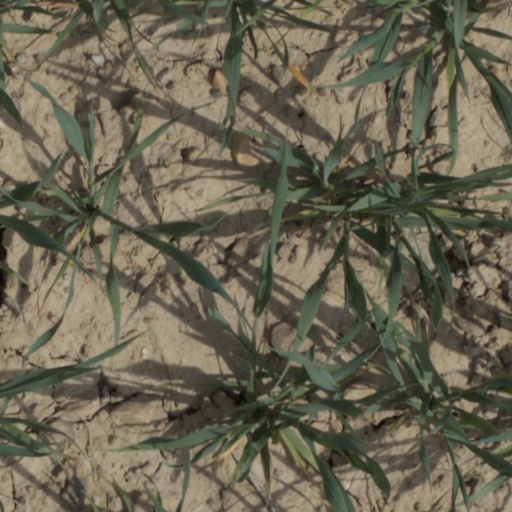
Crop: wheat